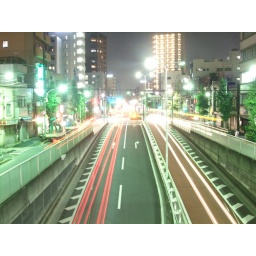
A shot of a street in Tokyo that I took from a bridge with no camera stand.